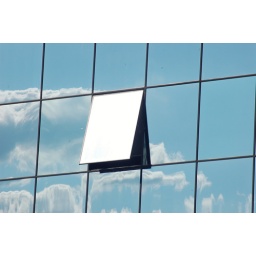
Sunny window in the sky